Simple Justice

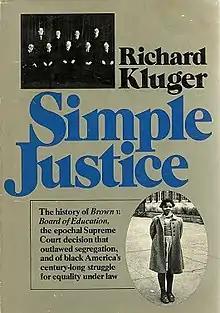
First edition

Simple Justice: The History of Brown v. Board of Education and Black America's Struggle for Equality, written by Richard Kluger and published by Alfred A. Knopf in two volumes 1975 and in a single-volume edition in 1976, was a finalist for the 1977 National Book Award in the History category. It is a detailed history of the litigation leading up to the United States Supreme Court decision in "Brown v. Board of Education" (1954) and its aftermath. The book has been called "a classic of legal history." On January 18, 1993, a documentary based on the book was broadcast as an episode of the "American Experience" series during the fifth season. A revised and expanded edition was published in 2004.